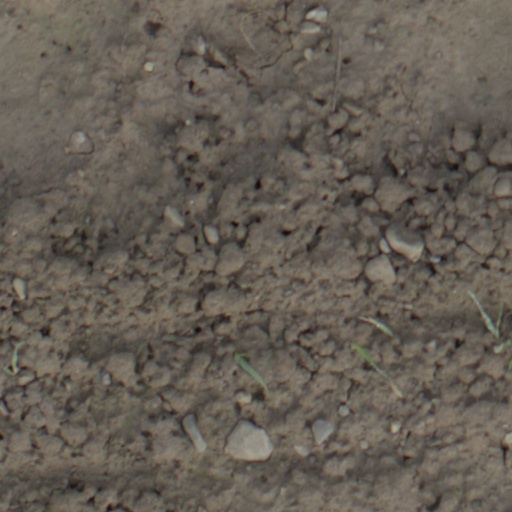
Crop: wheat